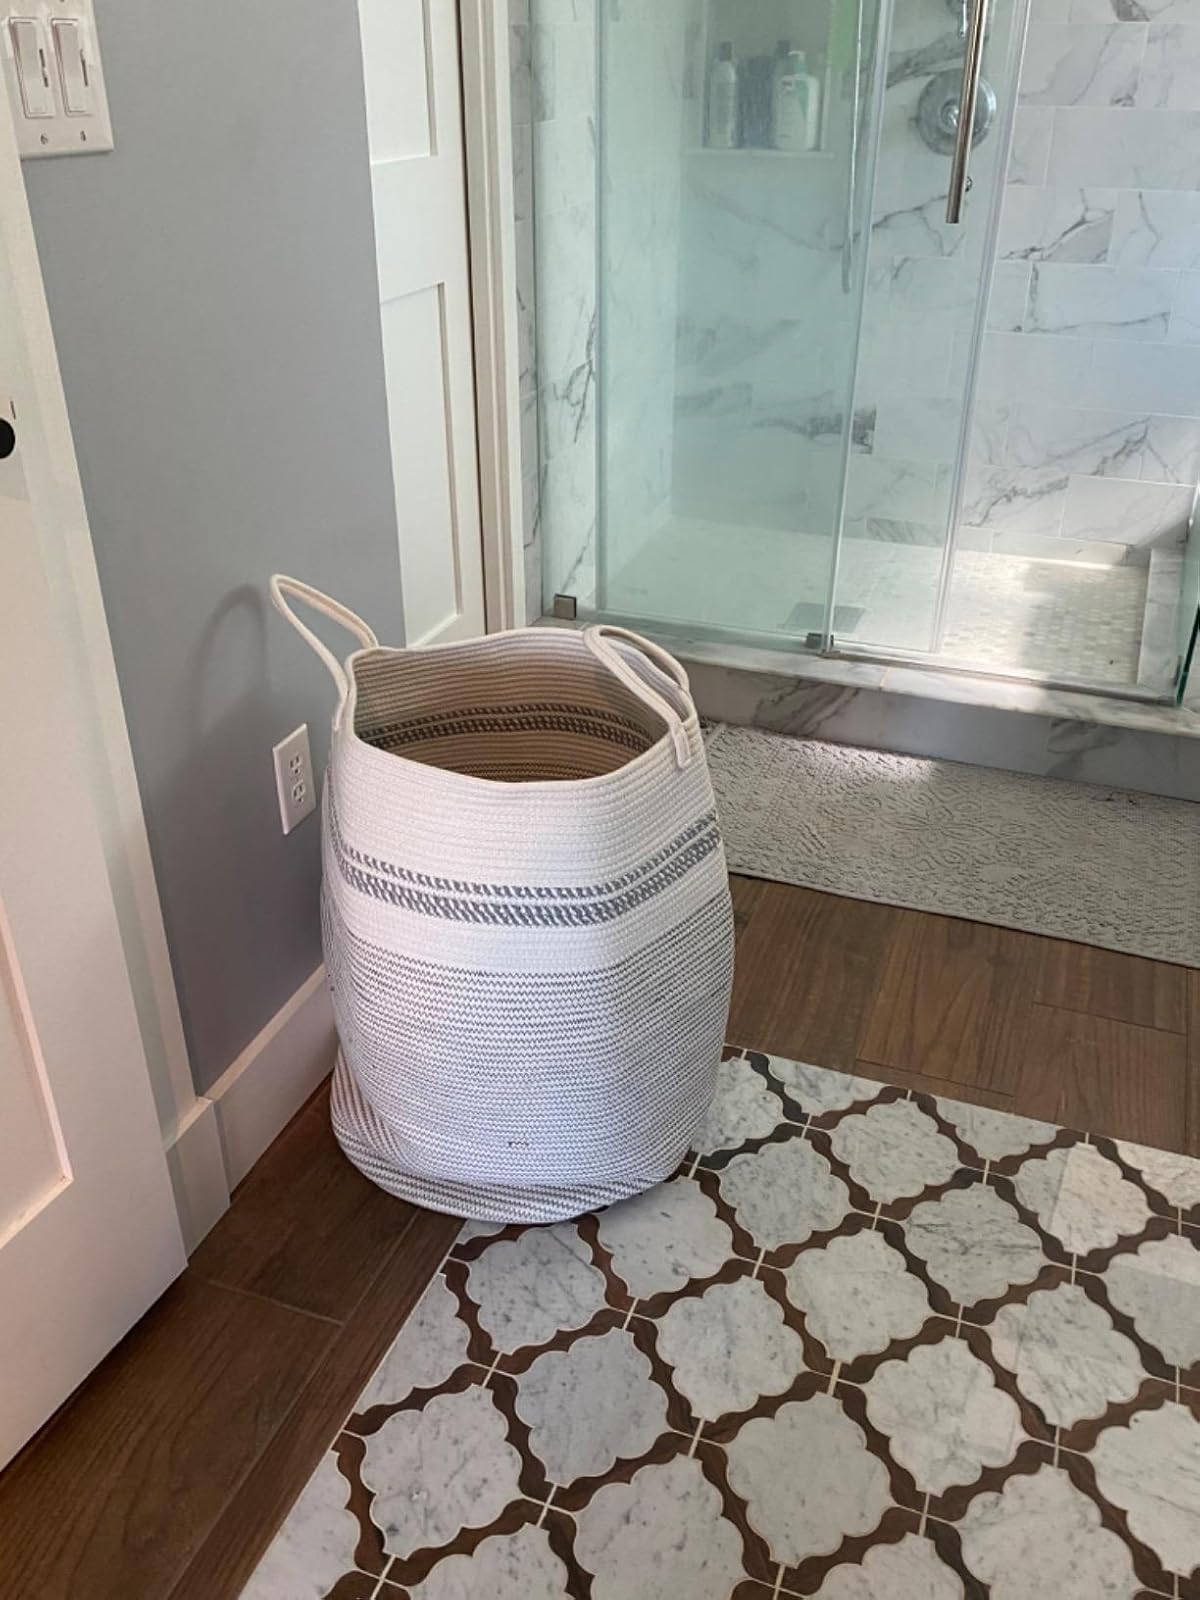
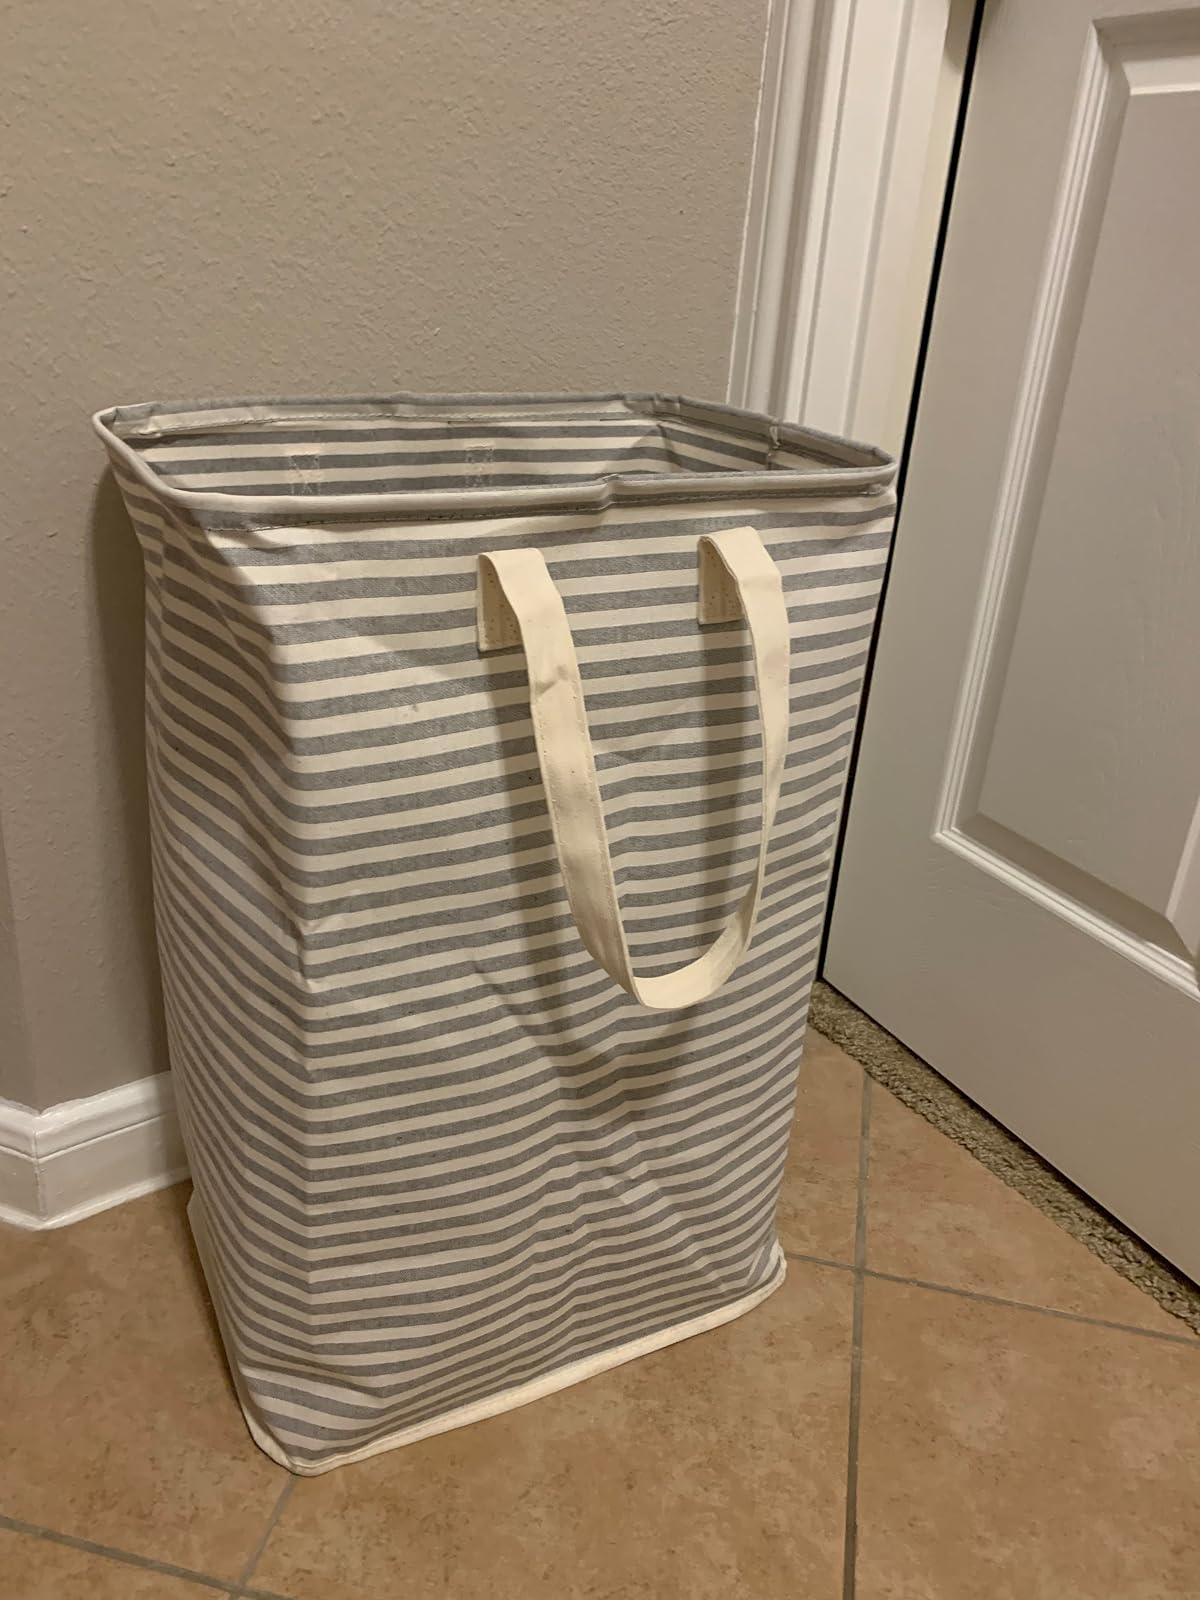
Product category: items_hamper
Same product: no